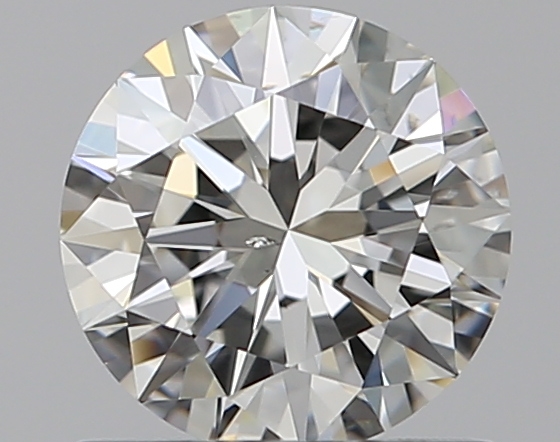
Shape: round
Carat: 0.7
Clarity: SI1
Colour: I
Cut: EX
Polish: EX
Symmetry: EX
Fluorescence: F
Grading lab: GIA
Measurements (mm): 5.73 x 5.77 x 3.5